Campolide

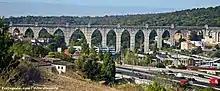
The Águas Livres Aqueduct.

Campolide was the site of a major battle on 5 September 1833, when the forces of Dom Miguel attacked those of Dom Pedro, as Pedro attempted to wrest back control of Portugal from his brother.